Carlos Lleras Restrepo

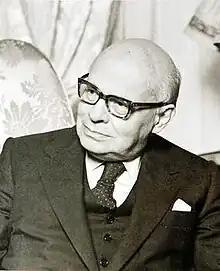

Carlos Alberto Lleras Restrepo (12 April 1908 – 27 September 1994) was a Colombian politician and lawyer who served the 23rd President of Colombia from 1966 to 1970.